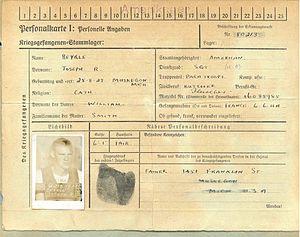
Joseph Beyrle est un militaire de l'armée de terre des États-Unis.